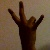
The image shows a hand gesture representing the number 7 in Indian Sign Language.